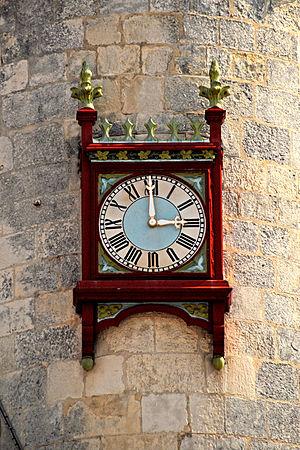
L'hôtel de ville de La Rochelle est le bâtiment qui héberge la mairie de La Rochelle depuis 1298 ; il est pour cette raison le plus ancien hôtel de ville français encore en fonction. Entre 1628 et 1748, le bâtiment est la résidence du Gouverneur de l'Aunis et de la Ville avant de redevenir la maison de la ville. Il est classé au titre des monuments historiques depuis le 27 décembre 1861. Largement détérioré, le bâtiment subit, à la fin du XIXᵉ siècle, une lourde restauration, mêlant restauration à l'identique, transformation et extension de bâtiment.